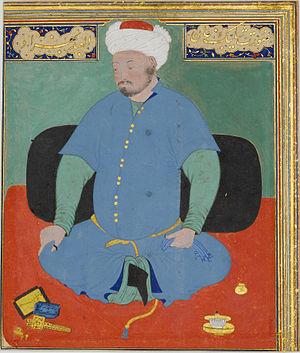
Cette liste présente les dirigeants de la Perse et de l'Iran.
Mohammad Chaybani ou Shaybânî ou Mohammed Sheibani, né vers 1451 et mort en 1510, petit-fils et successeur d'Abû-l-Khayr après un interrègne de 32 ans, fut le deuxième souverain de la dynastie turco-mongole des Chaybanides de l'actuel Ouzbékistan, et régna de 1500 à 1510.